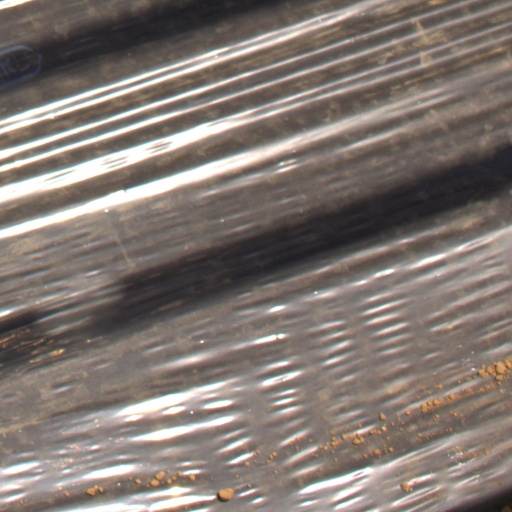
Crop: Jerusalem artichoke